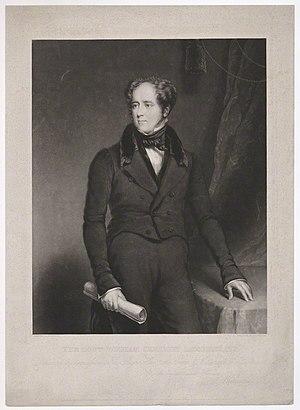
William Saunders Sebright Lascelles PC était un politicien Whig. Il a servi en tant que Contrôleur de la maison de 1847 à 1851.